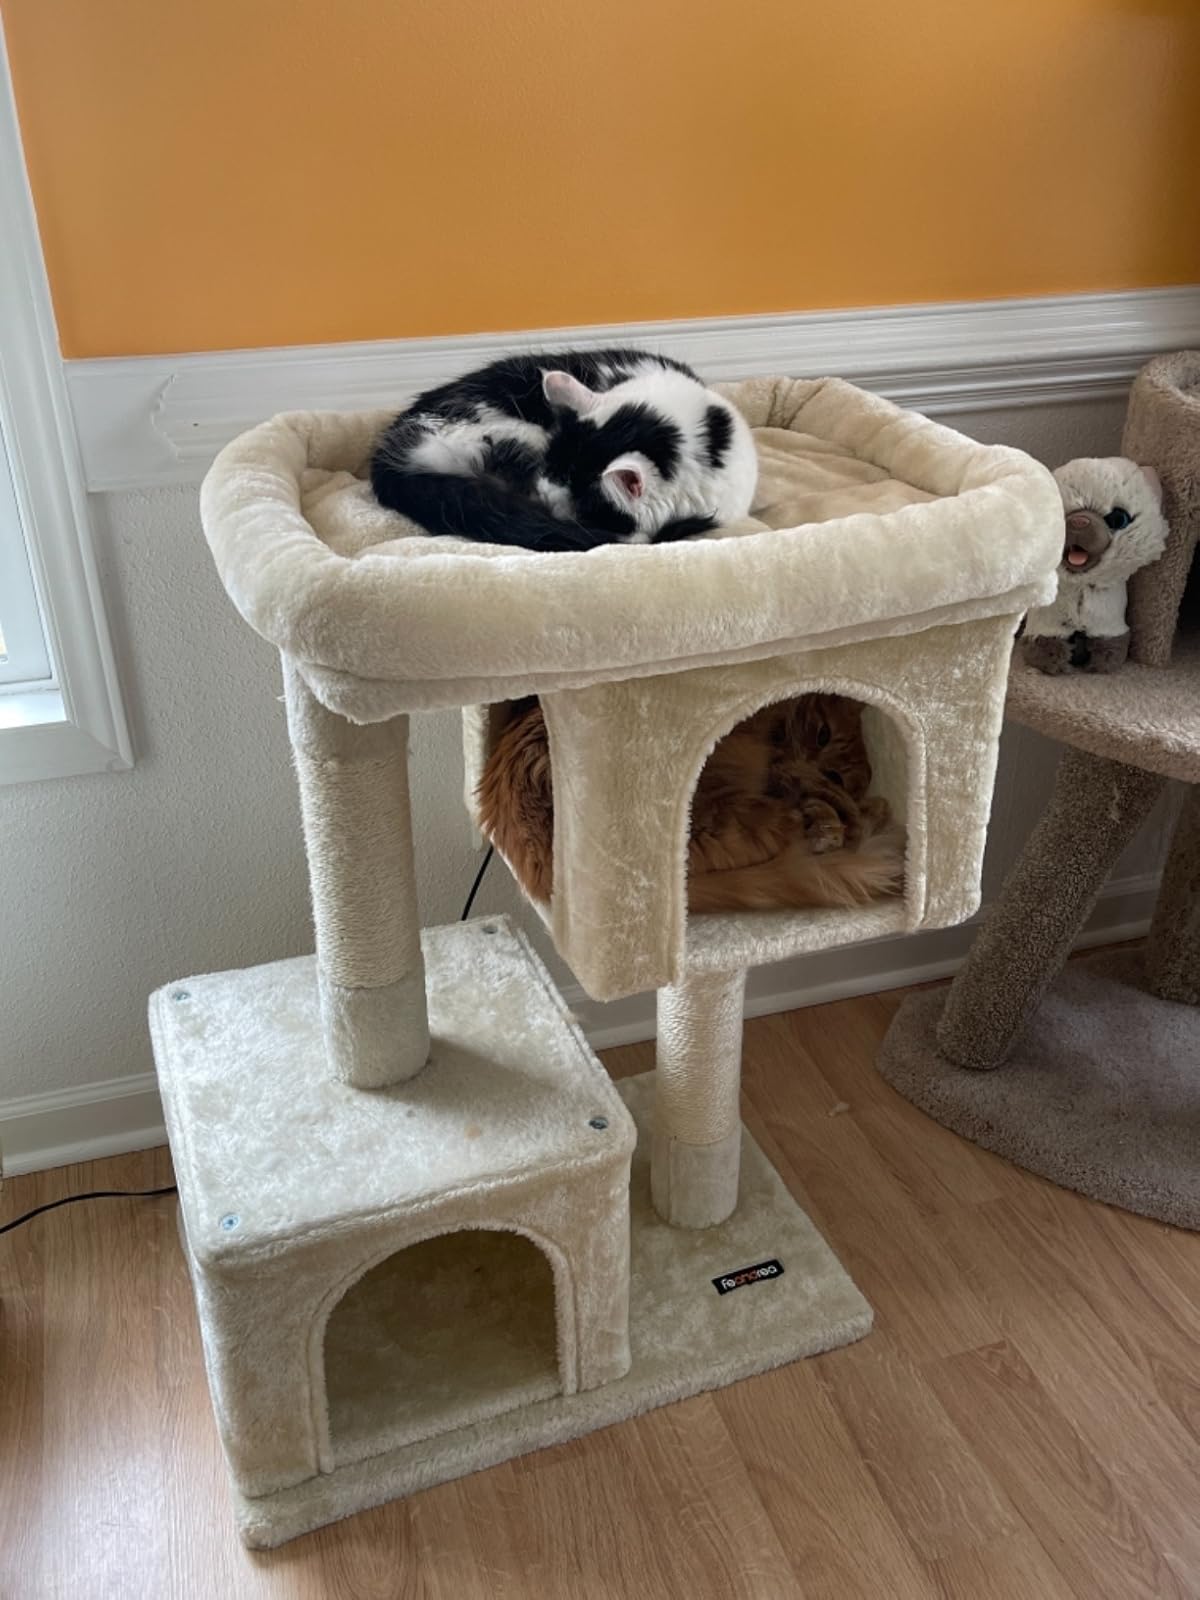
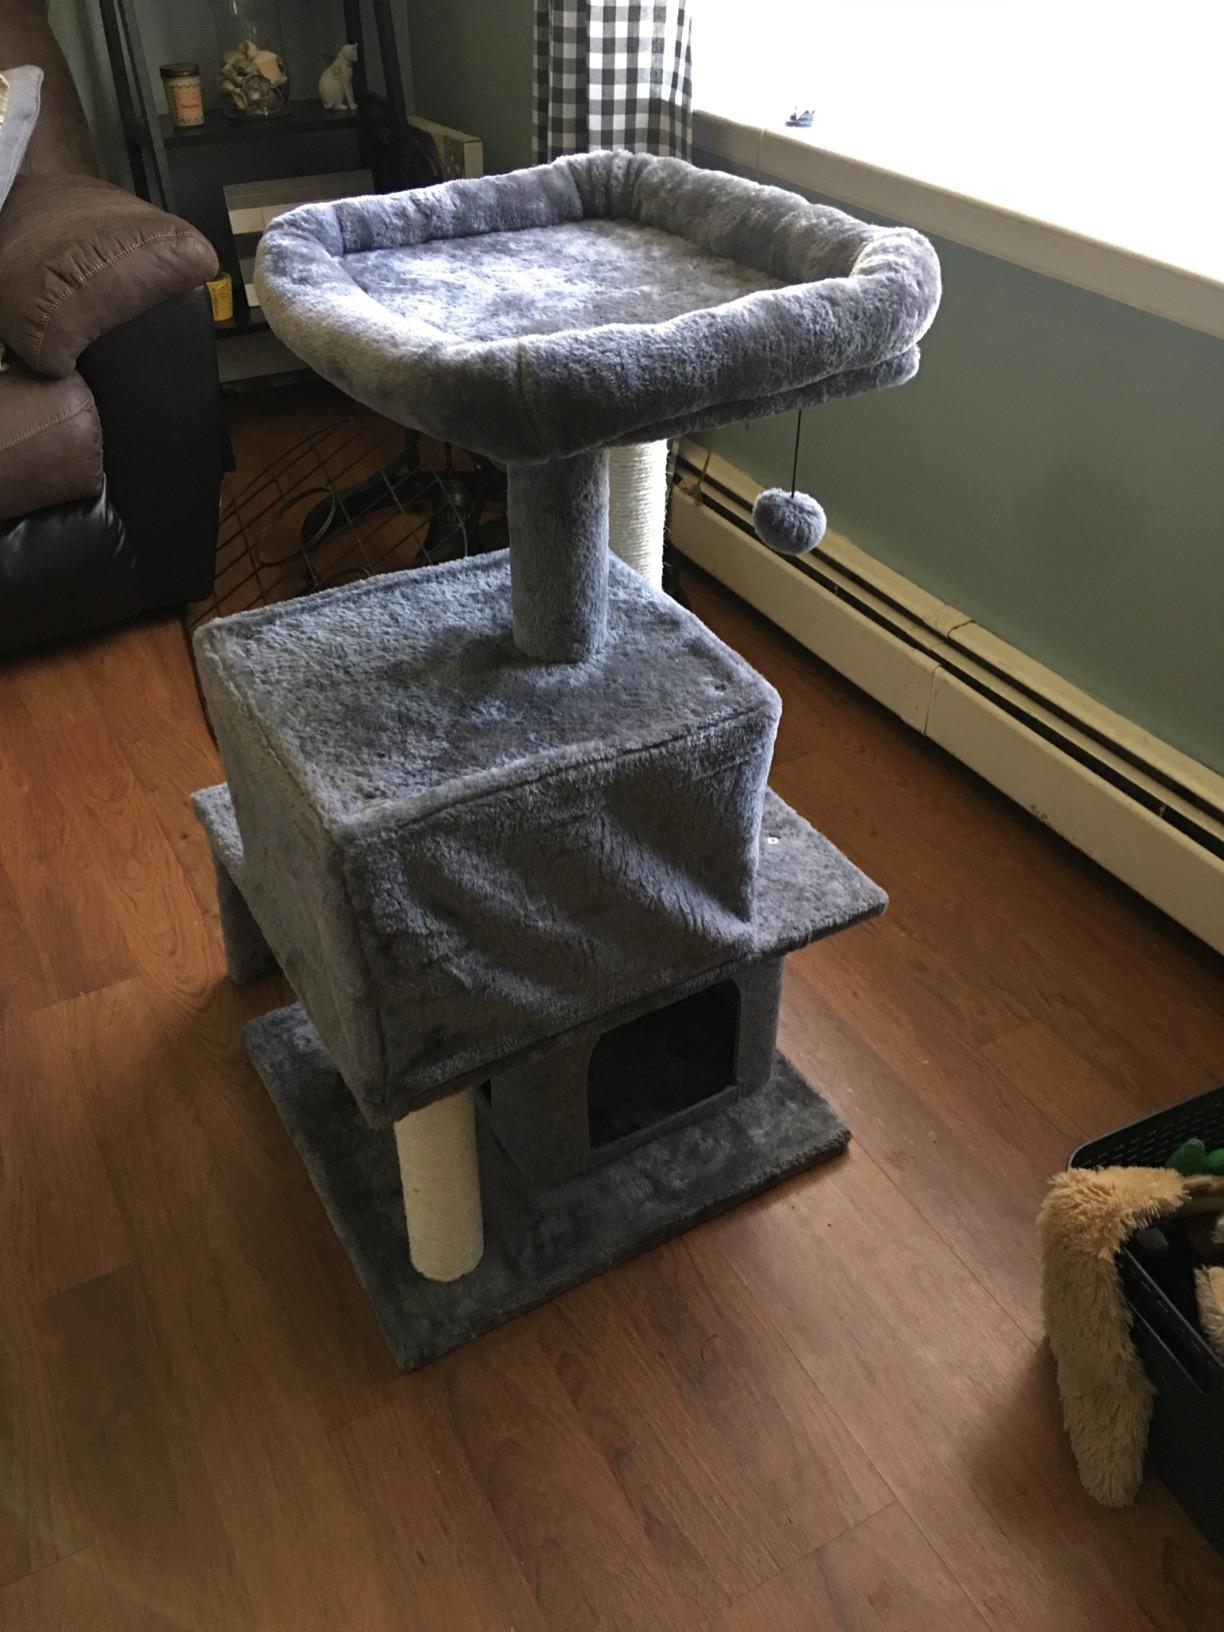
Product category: items_cat tree
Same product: no